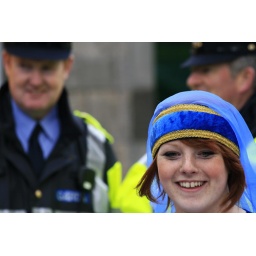
Boys in blue watch girl in blue